Baranagar

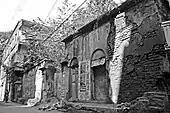

"Baranagar" or "Barahanagar", meaning the "big" (Bara) and "town or land" (nagar) of the "pig" (baraha).